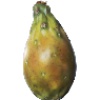
Label: Cactus fruit 1